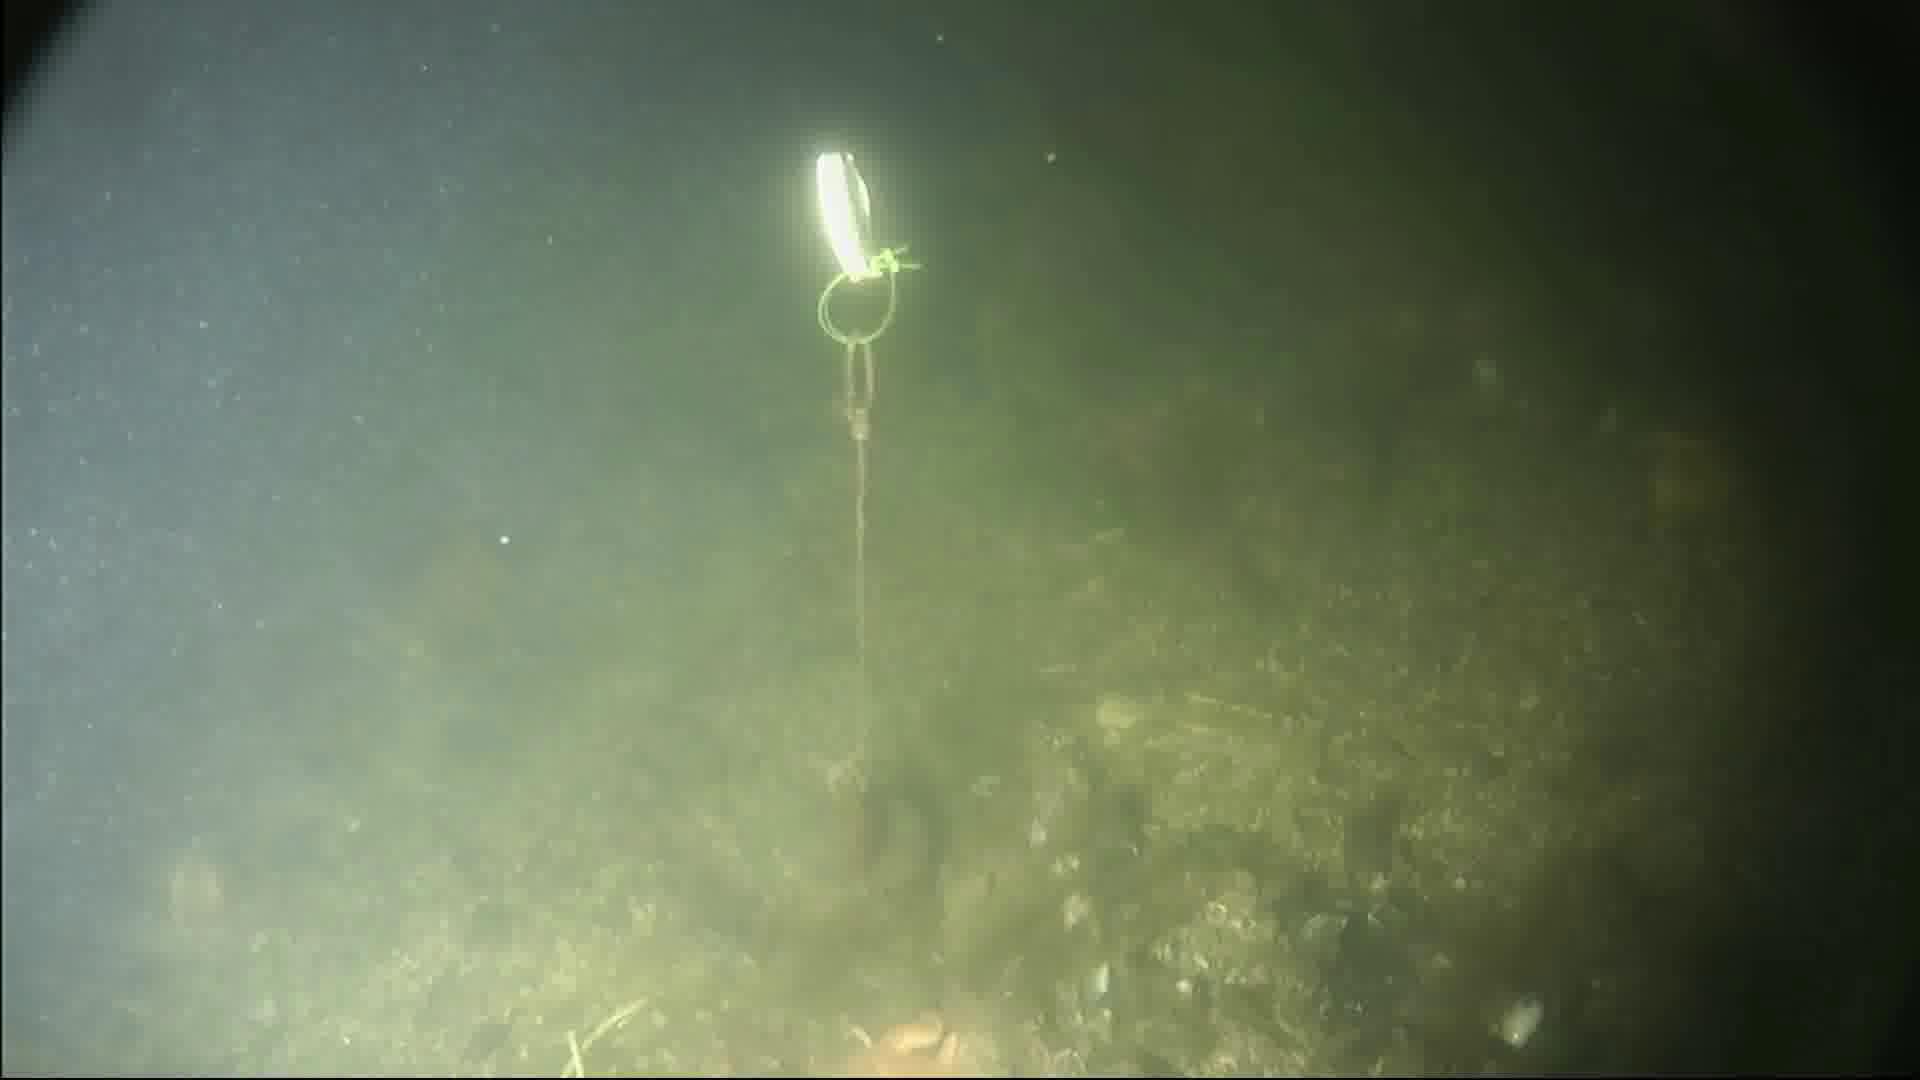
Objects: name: crab
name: starfish